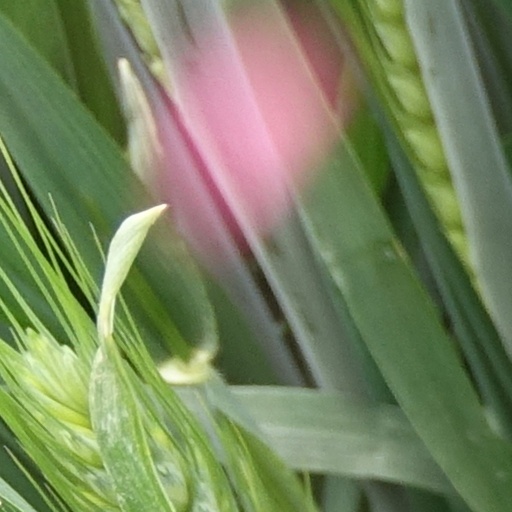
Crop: wheat